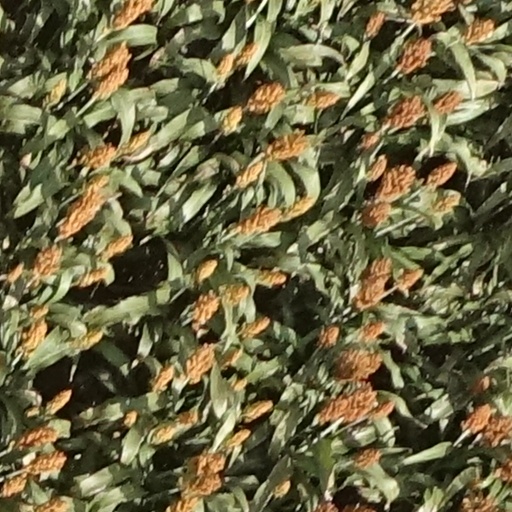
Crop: sorghum